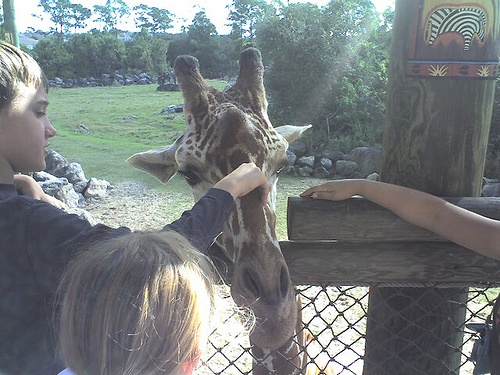
Several children petting a giraffe over a fence.
A boy petting the nose of a giraffe at a fence.
The little boy is petting the giraffe whose head come over the zoo enclosure.
Children observe and pet a giraffe's head at the zoo.
Children petting a giraffe on the head at a zoo.